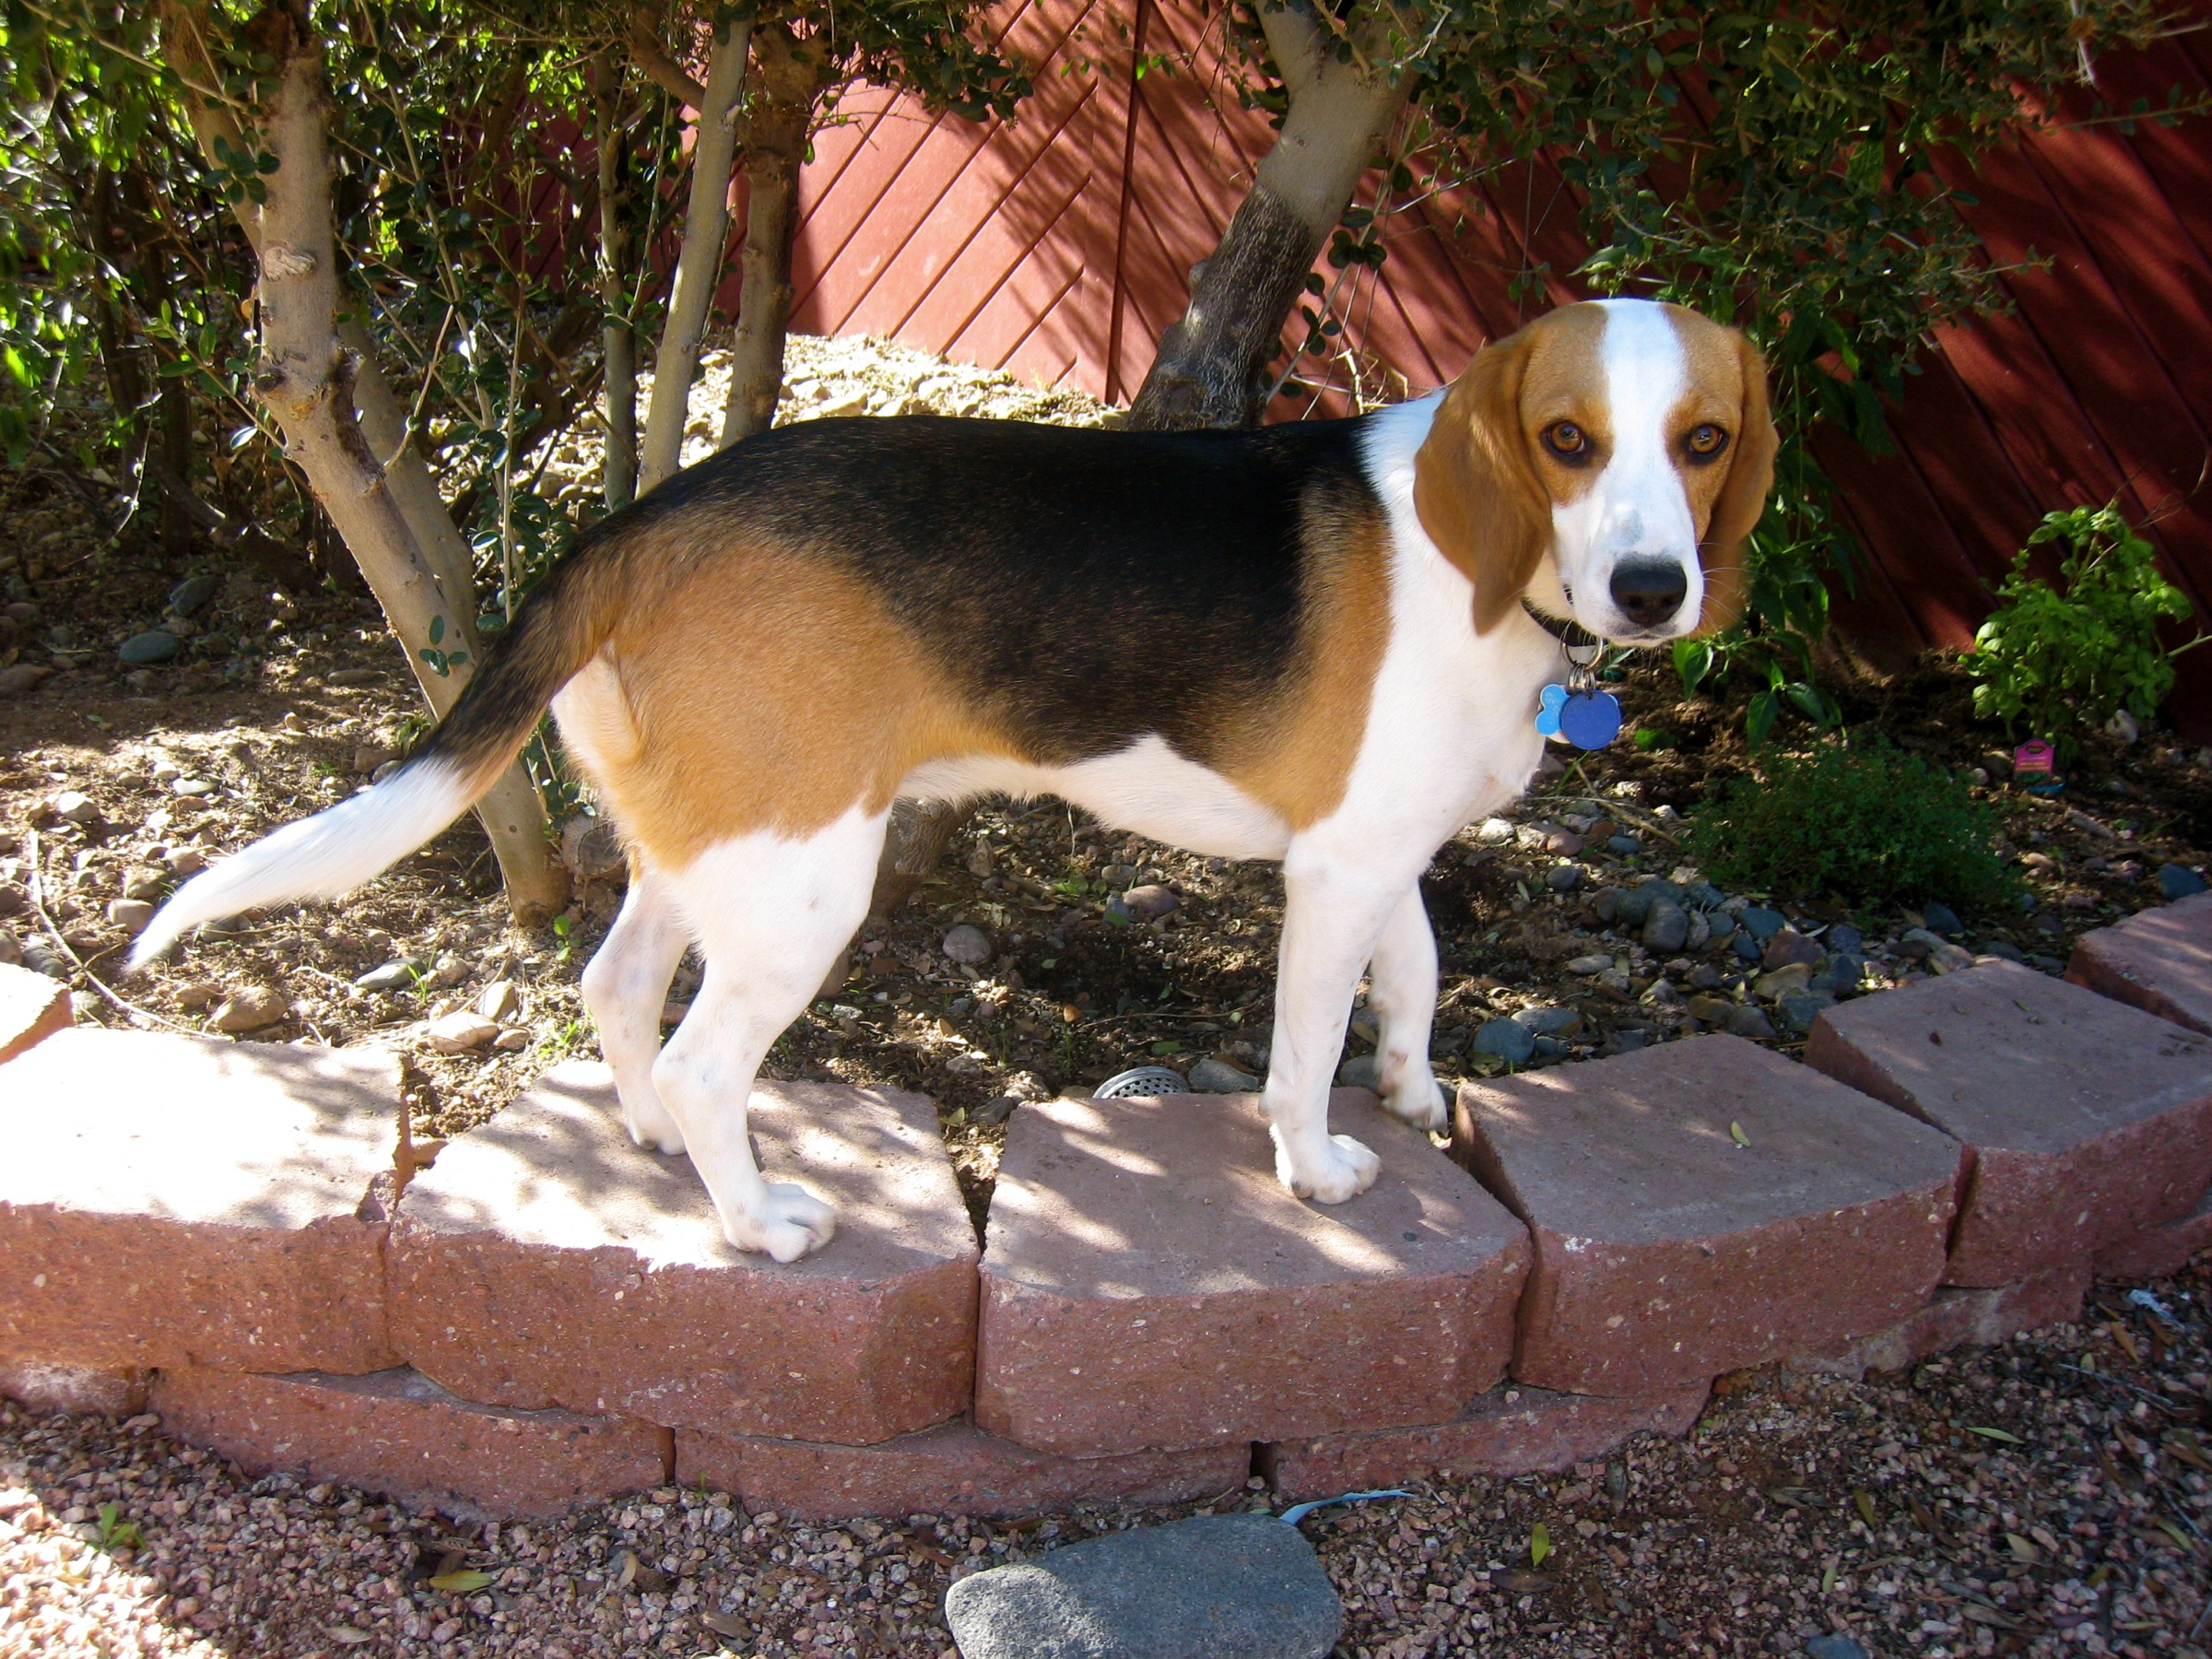
dog, mammal, hound, vertebrate, beagle, harrier, dog breed, fresa, dog like mammal, american foxhound, treeing walker coonhound, estonian hound, finnish hound